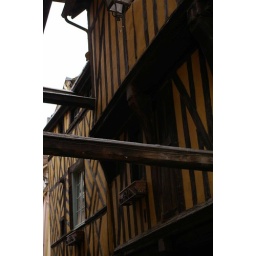
Beams across the street support a half timbered house in Dreux